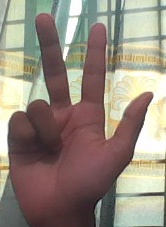
ASL sign: 3